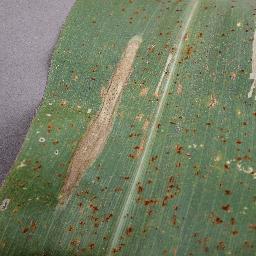
Label: Corn___Northern_Leaf_Blight